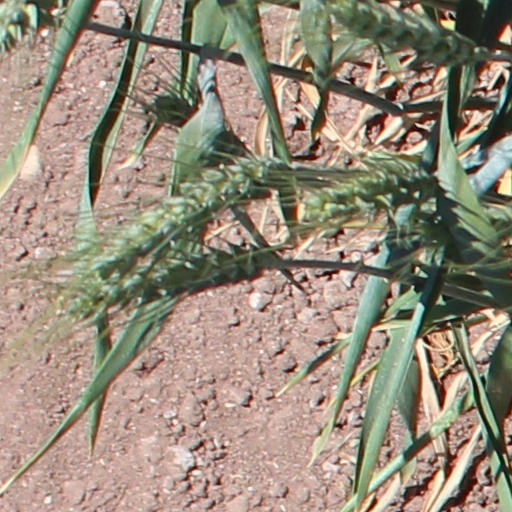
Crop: wheat